Pinikpikan

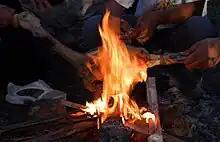
Cooking "pinikpikan": shown here is a duck, briefly scorched with fire to burn off the remaining feathers.

Pinikpikan is a chicken or duck dish from the mountains of the Cordillera region in the Philippines. As a tradition of the indigenous Igorot people, pinikpikan is prepared by beating a live chicken to death with a stick prior to cooking. The beating bruises the chicken's flesh by bringing blood to its surface, which is said to improve the flavour after cooking. The act of beating the chicken, while done in preparation of the dish, violates the Philippine Animal Welfare Act 1998, which includes the following provision: